Herb Lubalin

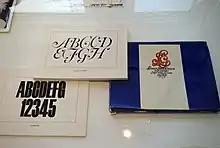
Memorabilia of Lubalin Smith Carnase

Lubalin created the trademark for the World Trade Center at its opening (1973). He designed versions of "Reader's Digest", "New Leader" and the entire series of "Eros" magazine, the last of which was the subject of a U.S. Supreme Court case on obscenity, "Ginzburg v. United States" 383 U.S. 463 (1966).